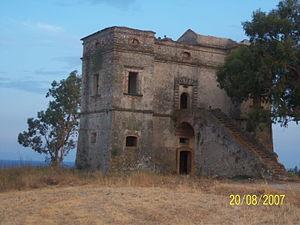
Stignano est une commune italienne de la province de Reggio de Calabre dans la région Calabre en Italie.